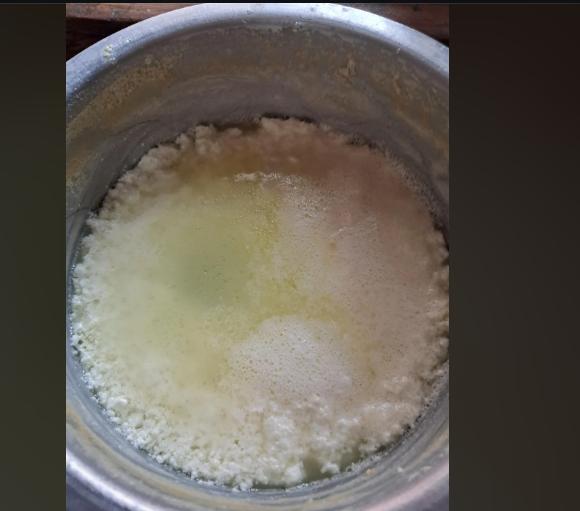
Maziwa hili limeharibika wanapopika chai, walikua washaongeza maji,kwa sababu tarehe yake  yenye inafaa kutumika imepita na mtu anafaa kuitupa kwa sababu haina haja ya kuitumia.